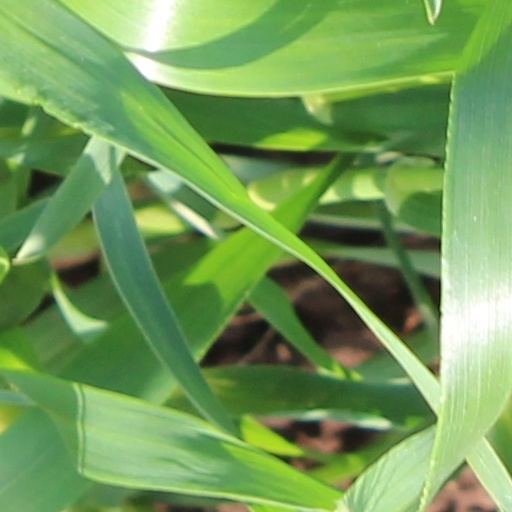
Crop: wheat